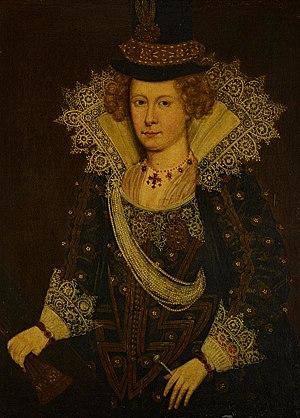
Portrait de Mary Beaton, noble écossaise du 16ème siècle et dame en attente de Marie, reine d'Écosse. Español: Retrato de Mary Beaton, mujer noble escocesa del siglo XVI y dama a la espera de María, Reina de Escocia. Português: Retrato de Mary Beaton, nobre escocesa do século 16 e senhora em espera de Mary, Rainha dos escoceses.